Question: Please indicate a possible affordance area of the bench that can be used for sitting
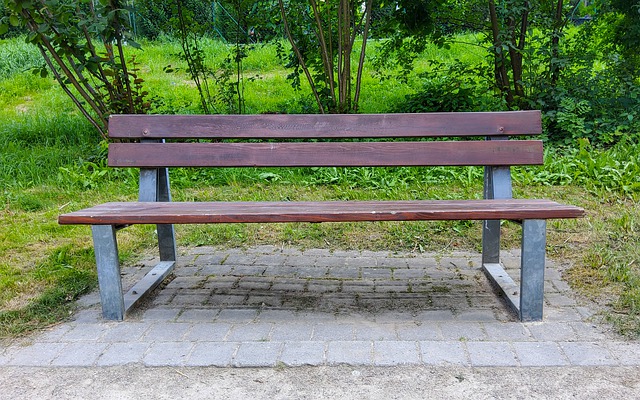
Answer: [57.5, 196, 581.5, 219]